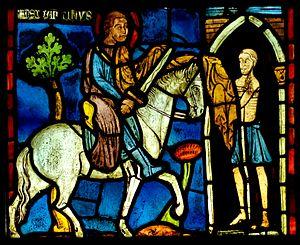
Saint Martin partageant son manteau. Vitrail, Ile-de-France (église de Varennes ou abbaye de Gercy), vers 1230.